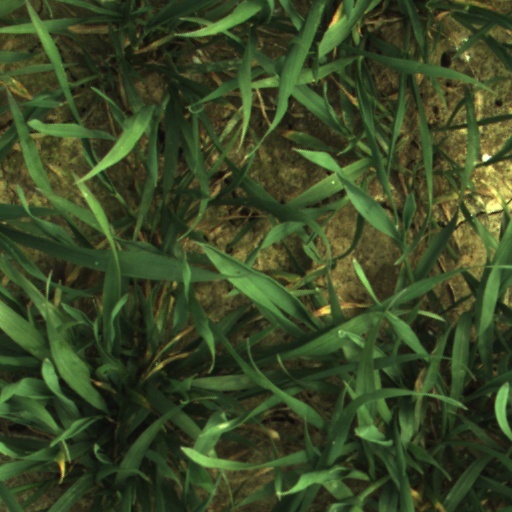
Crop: wheat